Jonghyun

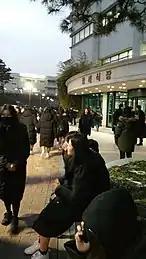
Fans mourn at Asan Medical Center Funeral Hall, December 20, 2017

In December 2017, Jonghyun rented an apartment in Cheongdam-dong, Gangnam District in southeastern Seoul for two days. He checked in at 12:00 PM KST on December 18, 2017. Later that day, at 4:42 PM, Jonghyun's older sister, Kim So-dam, made an initial call to emergency responders, reporting that she believed he intended to kill himself, because he had sent her a number of messages on KakaoTalk with words such as "last goodbye" and "say I did well". He was last seen at a convenience store next to the apartment.